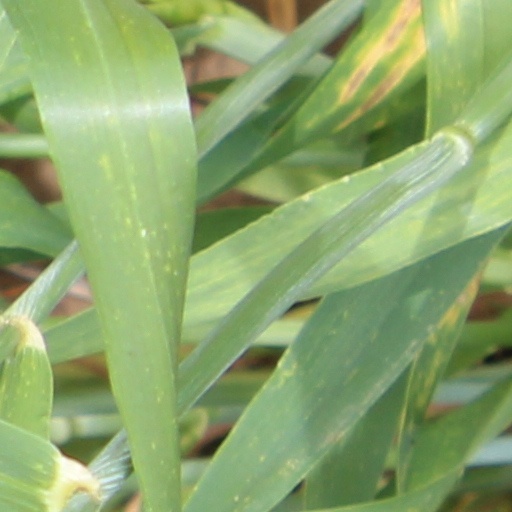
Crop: wheat